The Fair Pretender

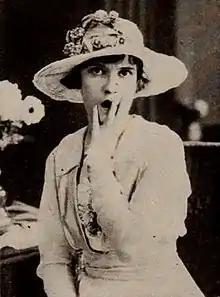
Madge Kennedy in the film

The Fair Pretender is a 1918 American silent drama film, directed by Charles Miller. It stars Madge Kennedy, Tom Moore, and Robert Walker, and was released on May 18, 1918.